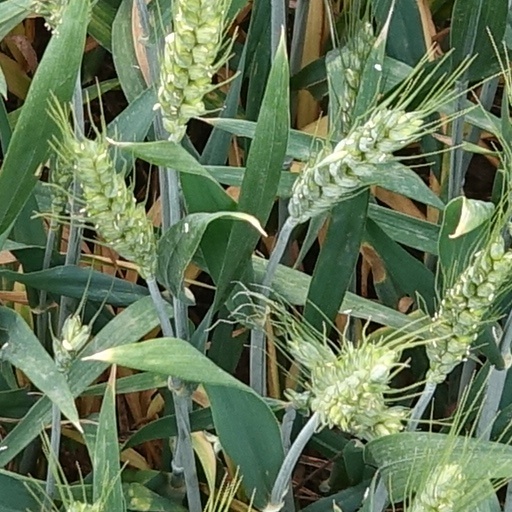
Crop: wheat